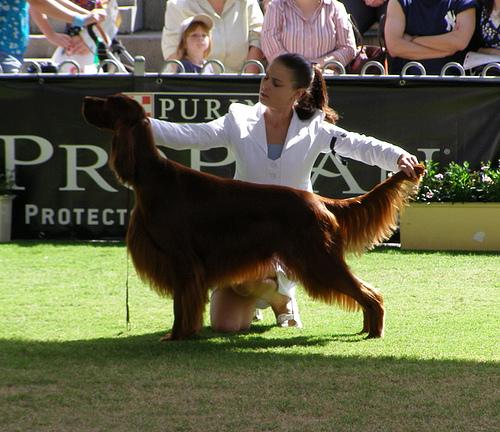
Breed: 207-n000011-Irish_setter